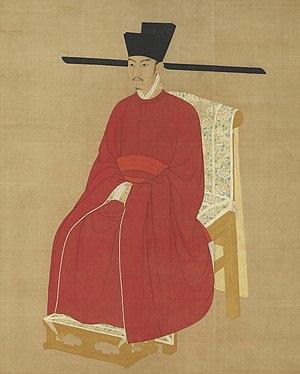
Empereur Zhezong de la Dynastie Song. Español: Emperador Zhezong de la Dinastía Song.
Les horloges hydrauliques chinoises sont des horloges hydrauliques anciennes, que l'on trouvait en Chine, pays isolé du monde occidental, jusqu'au XVIIᵉ siècle. Instruments originaux permettant de mesurer le temps en continu au moyen de l'eau et parfois du mercure, elles y ont connu un développement très important. L'utilisation de ces horloges s'est étendue aux pays avoisinants jusqu'à une période relativement récente.
La dynastie Song est une dynastie impériale de Chine qui a succédé à la Période des Cinq Dynasties et des Dix Royaumes et précédé la dynastie Yuan, qui renverse les Song en 1279. Cette dynastie est divisée deux époques, les Song du Nord et les Song du Sud, qui sont séparées par la conquête du Nord de la Chine par la dynastie Jin en 1127. Entre ces deux périodes, la capitale impériale des Song passe de Bianjing vers Li'an.
Zhezong, né Zhao Yong, puis Zhao Xu, est le septième empereur de la dynastie Song. Il régna de 1085 à 1100.